History of the British Army postal service

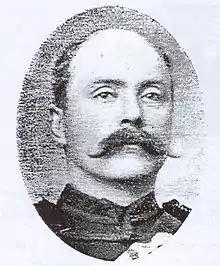
Major George Charles Sturgeon, Army Post Office Corps

On 8 August 1882 the new Corps under the command of Major Sturgeon (Army Postmaster) embarked aboard the Black Prince on its first overseas expedition, only 17 days after its formation, and landed at Alexandra on 19 August.